Sarnia

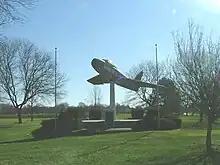
Germain Park, Canadair Sabre, in Golden Hawks paint scheme

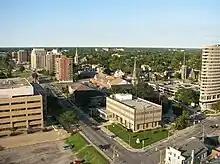
City Hall and downtown

There are more than 100 parks in Sarnia, the largest being Canatara Park, which covers more than along the shore of Lake Huron. Canatara is an Ojibwe word that means "Blue Water". The park was opened in 1933. Within the park is Lake Chipican, a haven for many different species of birds on their migration routes. Most years, birdwatchers recognize around 150 species. The park also maintains a Children's Animal Farm as part of Sarnia's commitment to wildlife. The annual "Christmas on the Farm" weekend event held at the Farm in early December is a popular community event enjoyed by families. Canatara Park is one of the first parks in southern Ontario to feature an outdoor fitness equipment installation.